Deployable Specialized Forces

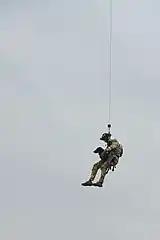
MSST crewman, and his K9 being lowered down

Advanced Interdiction Teams are deployable assets composed of various Coast Guard DSF forces drawn primarily from MSRT and MSSTs. Teams of around 12 operators typically augment U.S. Navy vessels to conduct high-level Visit Board Search and Seizure (VBSS), training, and assistance. Teams specialize in counter-narcotics, counterproliferation, and maritime interdiction operations.